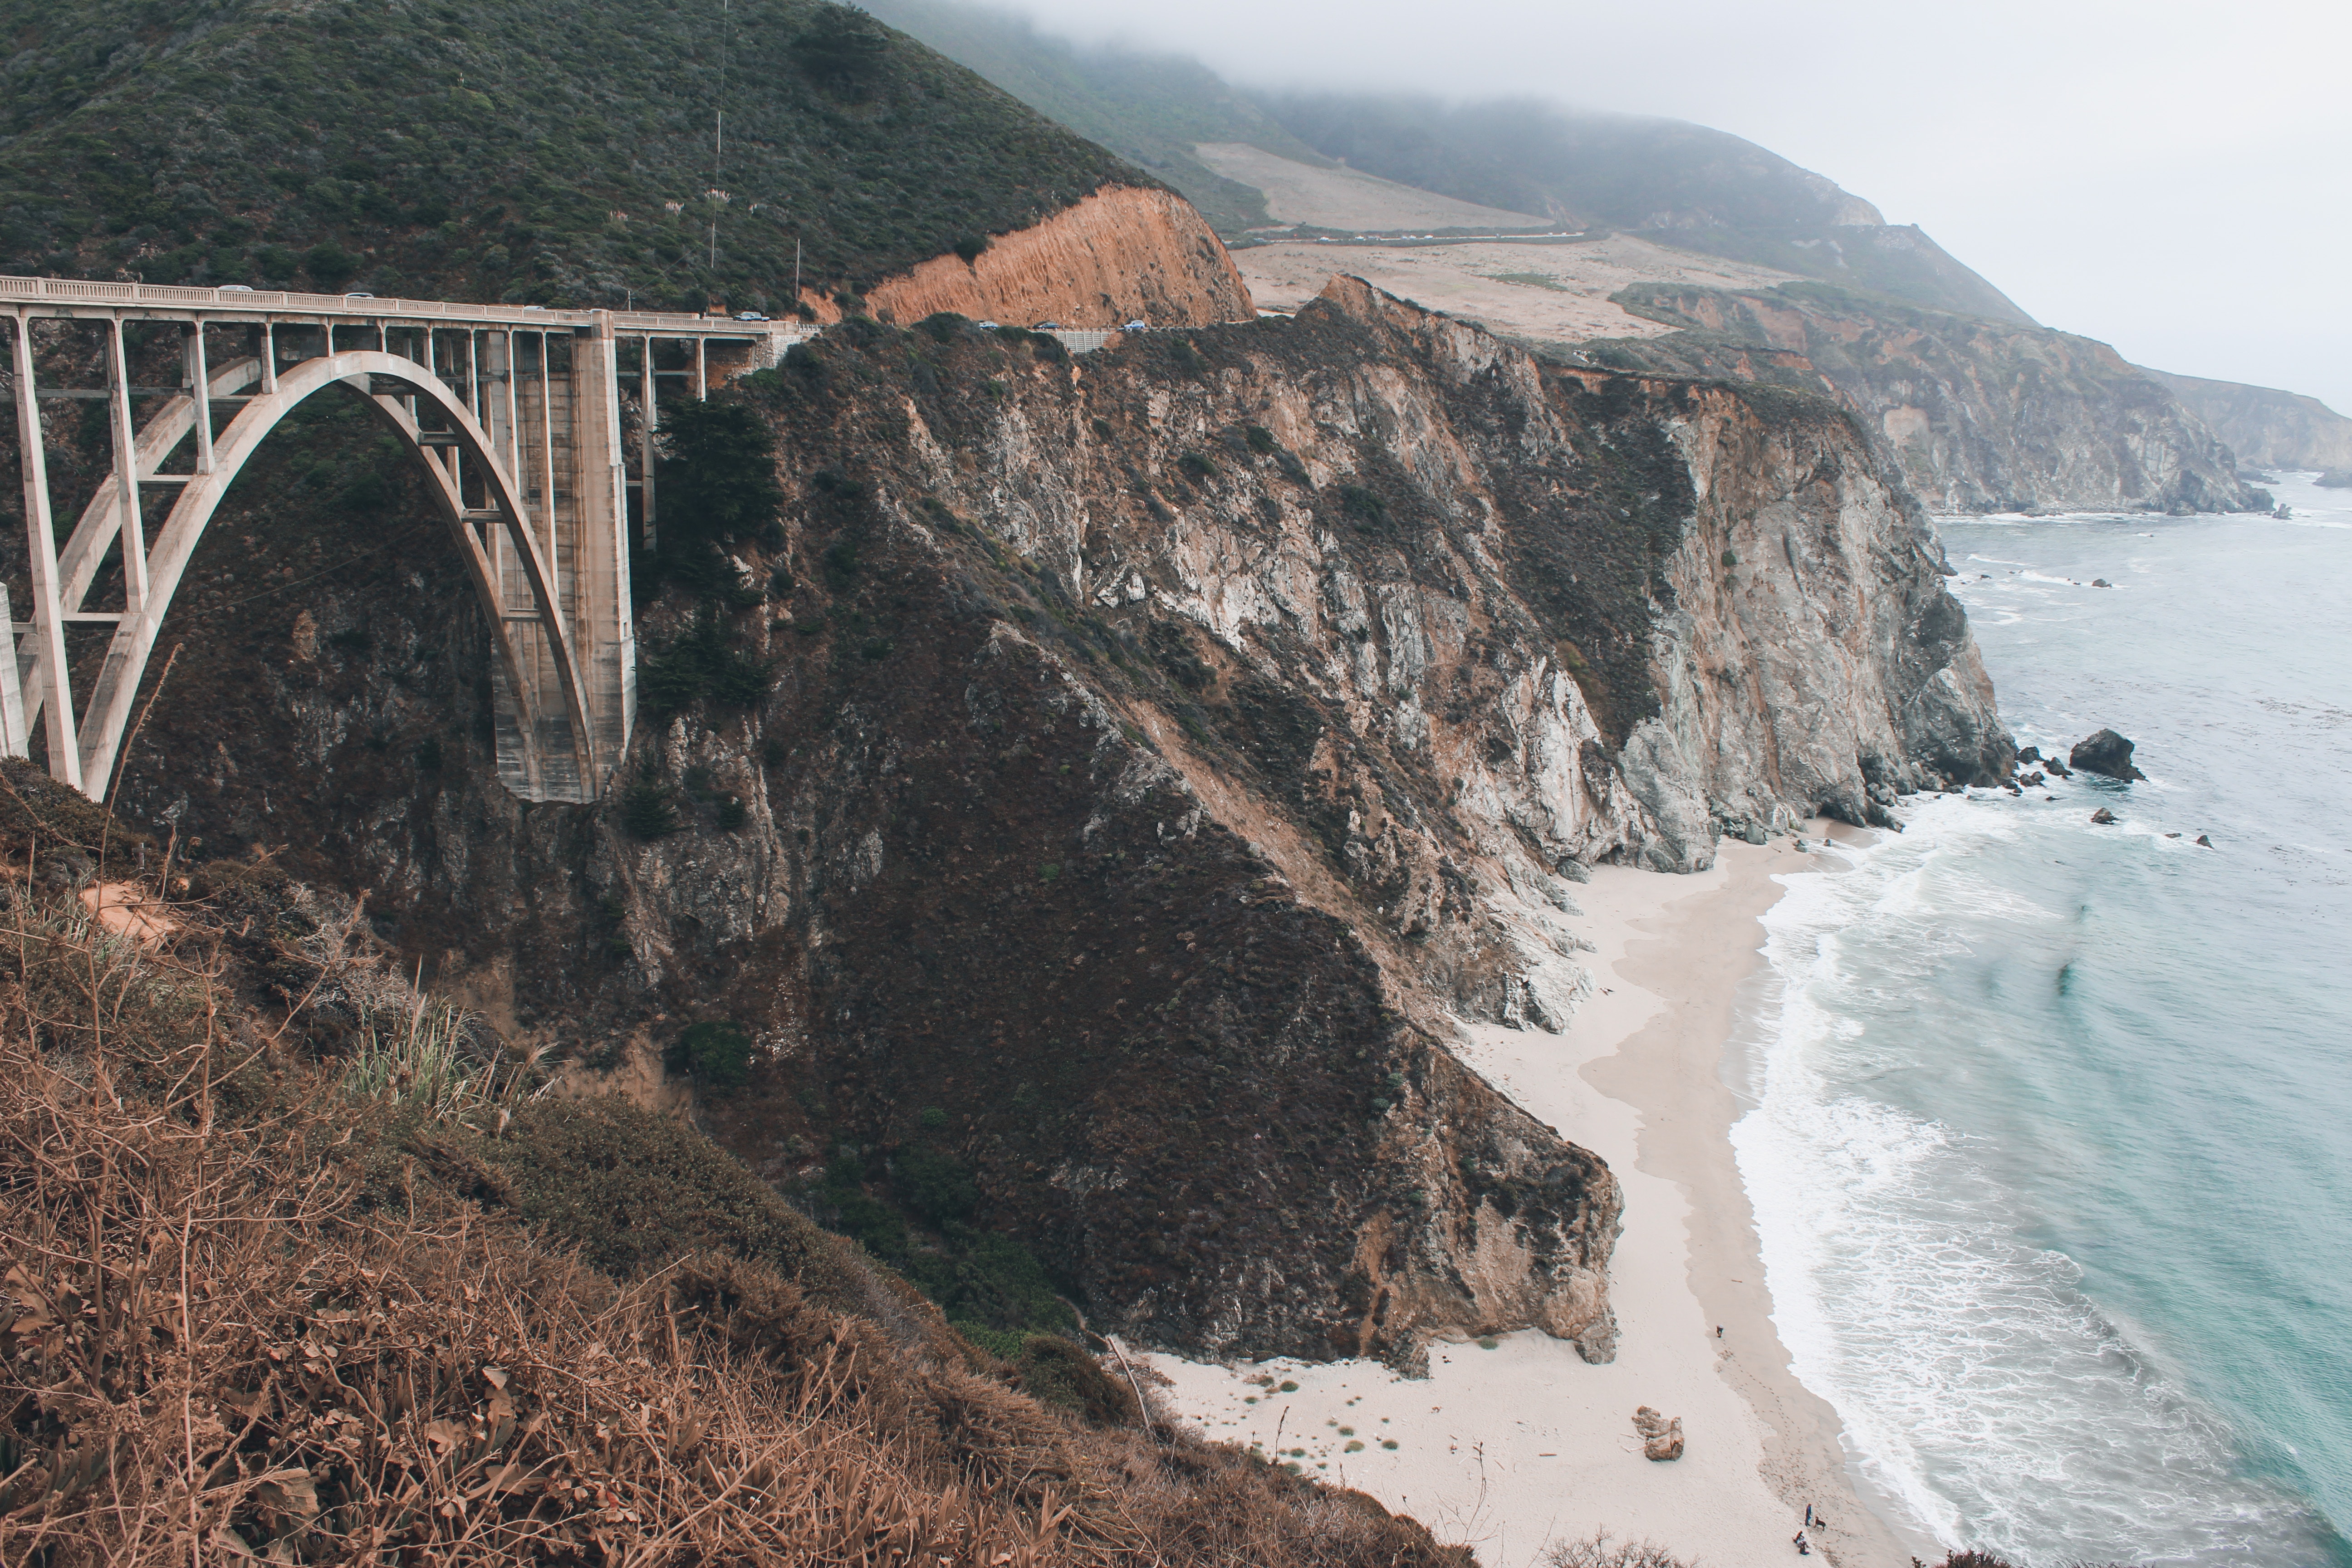
coast, headland, sea, coastal and oceanic landforms, cliff, promontory, terrain, rock, ocean, fixed link, cape, formation, klippe, bay, sky, bridge